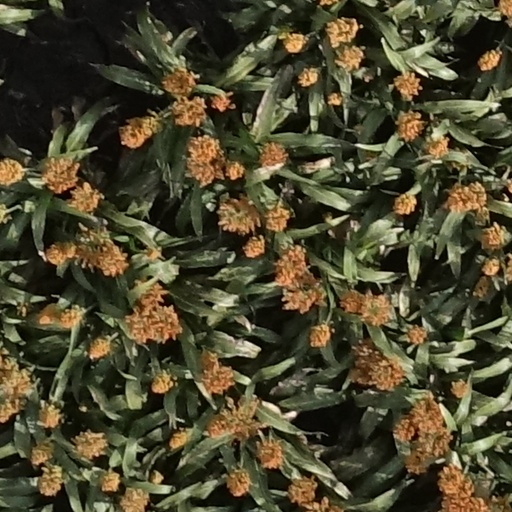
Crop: sorghum